Kasbah of Marrakesh

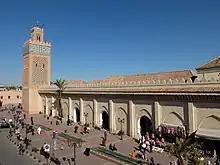

The Almohad kasbah was a vast self-contained district surrounded by ramparts and further subdivided by inner walls. It included not only the royal palace (known as the "Dar al-Khalifa" or "Qasr al-Khilafa"), but also the congregational mosque (the Kasbah Mosque), markets and "qaysariyya" (bazaar), bathhouses ("hammam"s), warehouses, stables, cemeteries, gardens, and squares. A "madrasa" stood next to main square near the palace, though the Almohad madrasa was most likely not the same type of institution as the madrasas introduced to Morocco under the Marinid dynasty in the later 13th century. It provided education for the ruler's children and family members. The expansion of the city also included the founding of a hospital ("maristan"), the location of which is unclear.